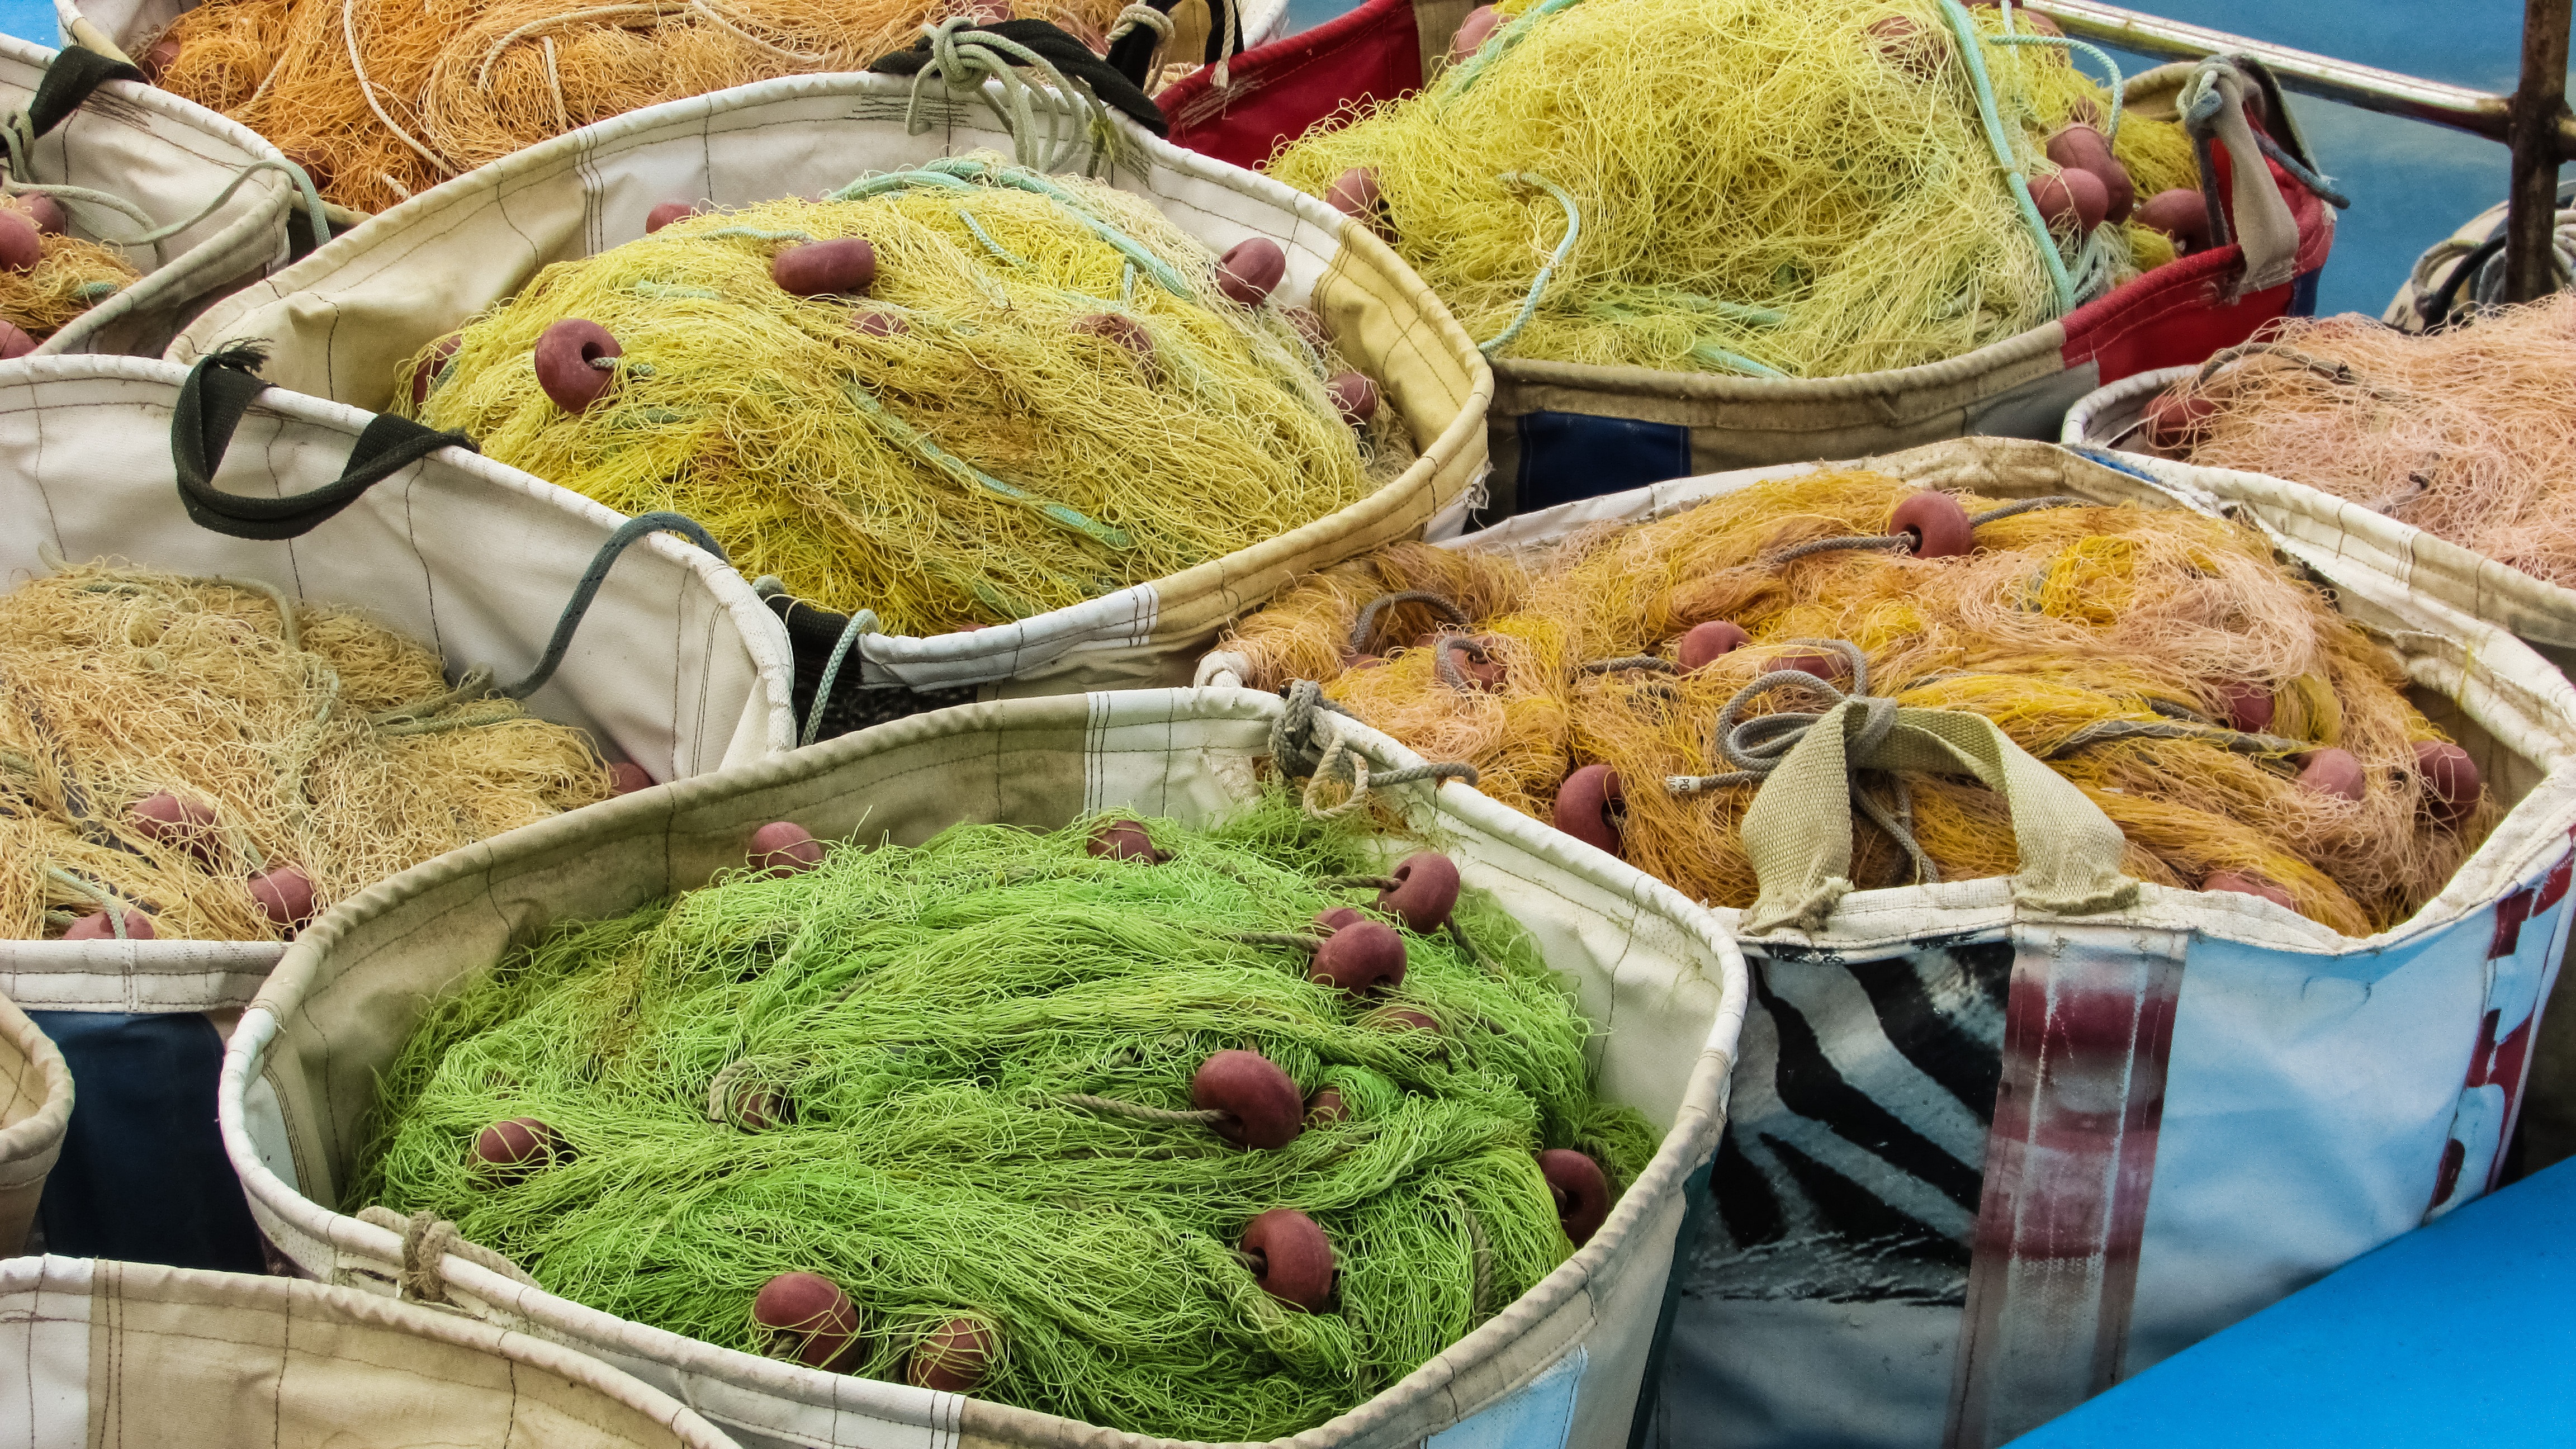
city, dish, meal, food, produce, fishing, market, cuisine, public space, street food, nets, cyprus, liopetri, potamos